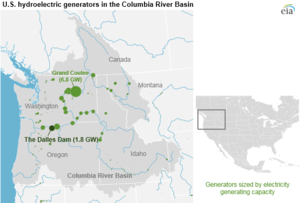
L'hydroélectricité aux États-Unis se situe en 2019 au 4ᵉ rang mondial en termes de production avec 6,4 % de la production mondiale, derrière la Chine, le Canada et le Brésil. Sa puissance installée la situe au 3ᵉ rang avec 7,9 % du total mondial en 2019, derrière la Chine et le Brésil. La puissance de ses centrales de pompage-turbinage se situe au 3ᵉ rang avec 14,5 % du total mondial, derrière la Chine et le Japon.